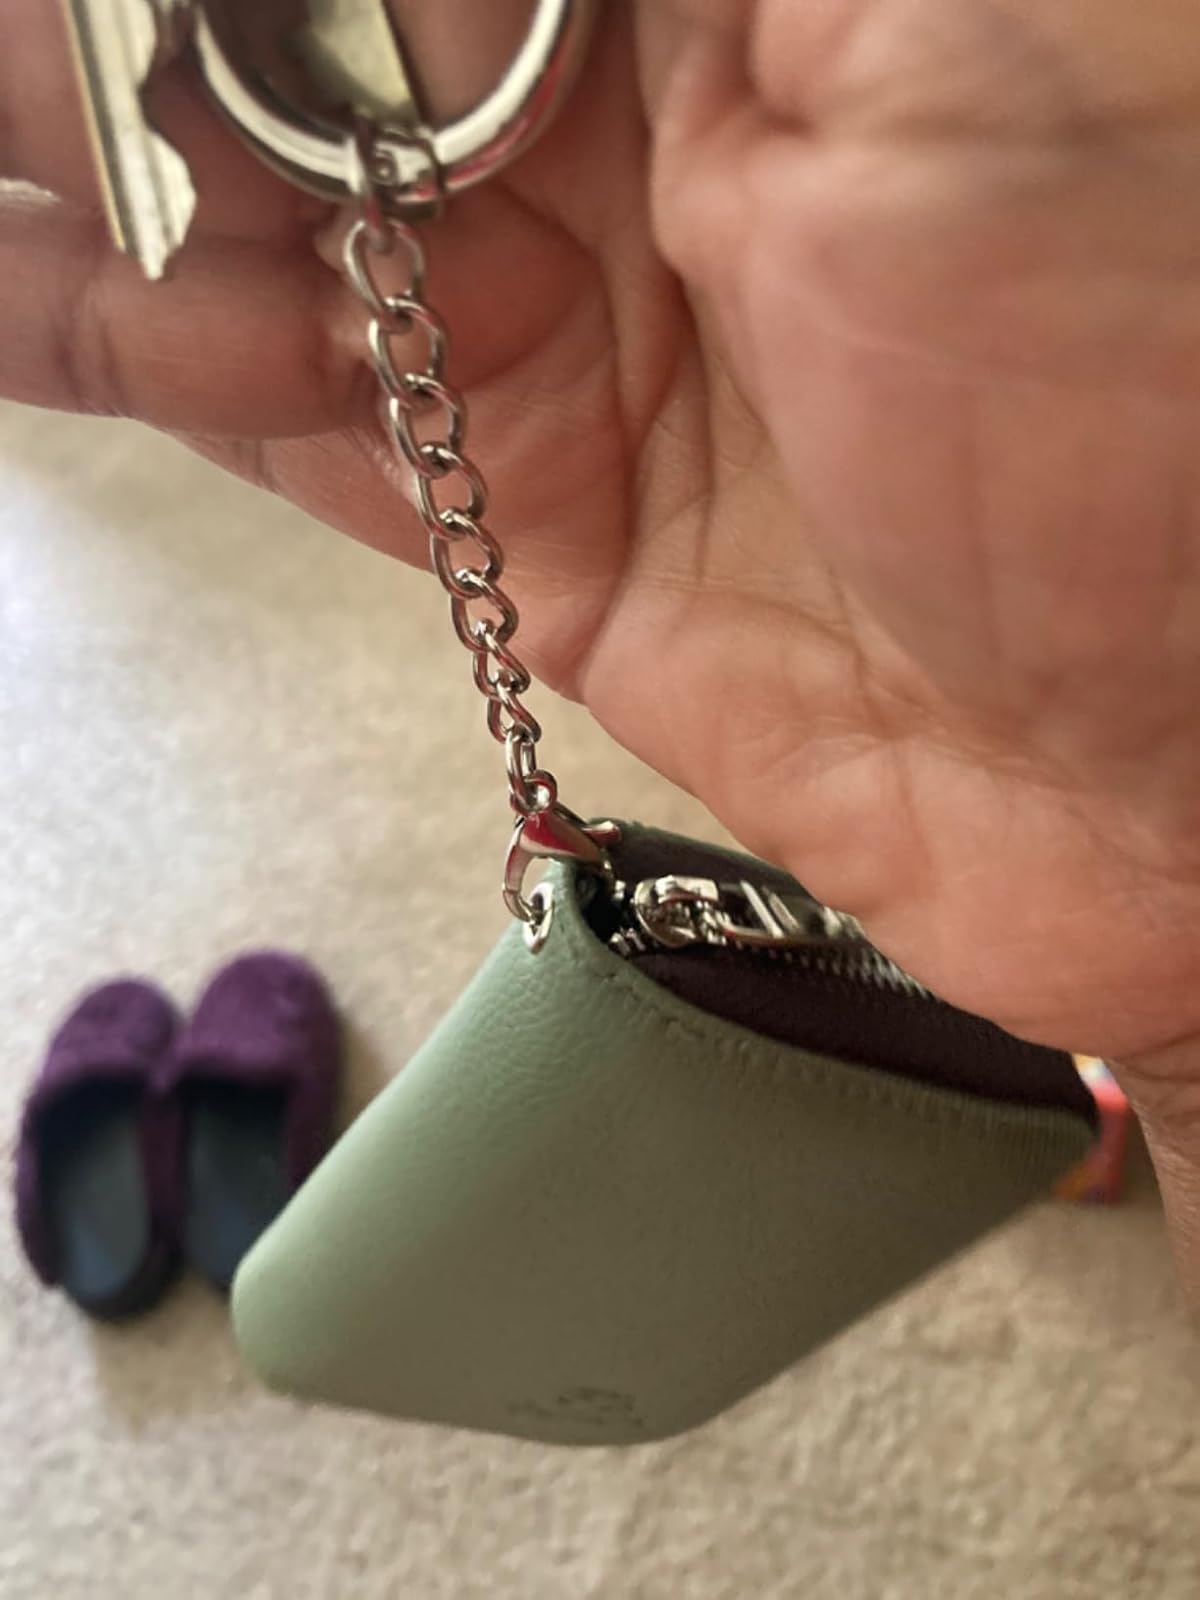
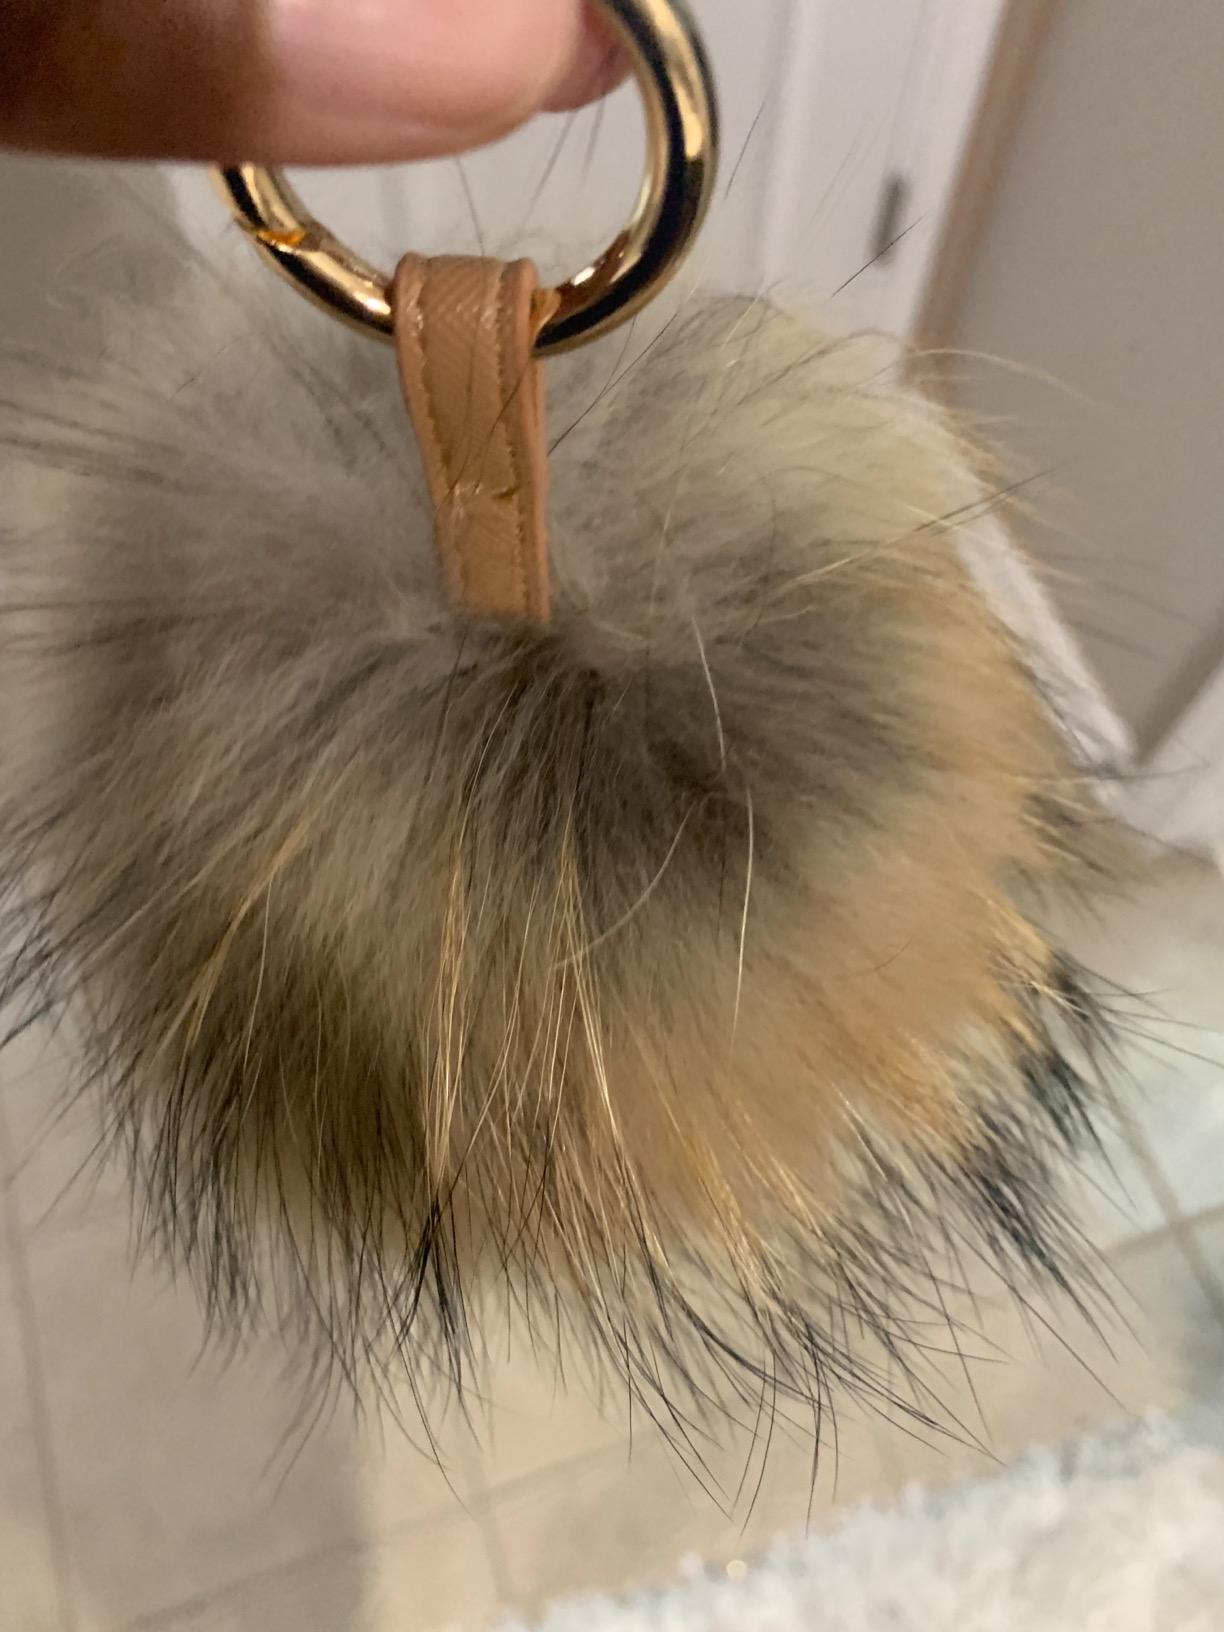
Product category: accessories_keychain
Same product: no